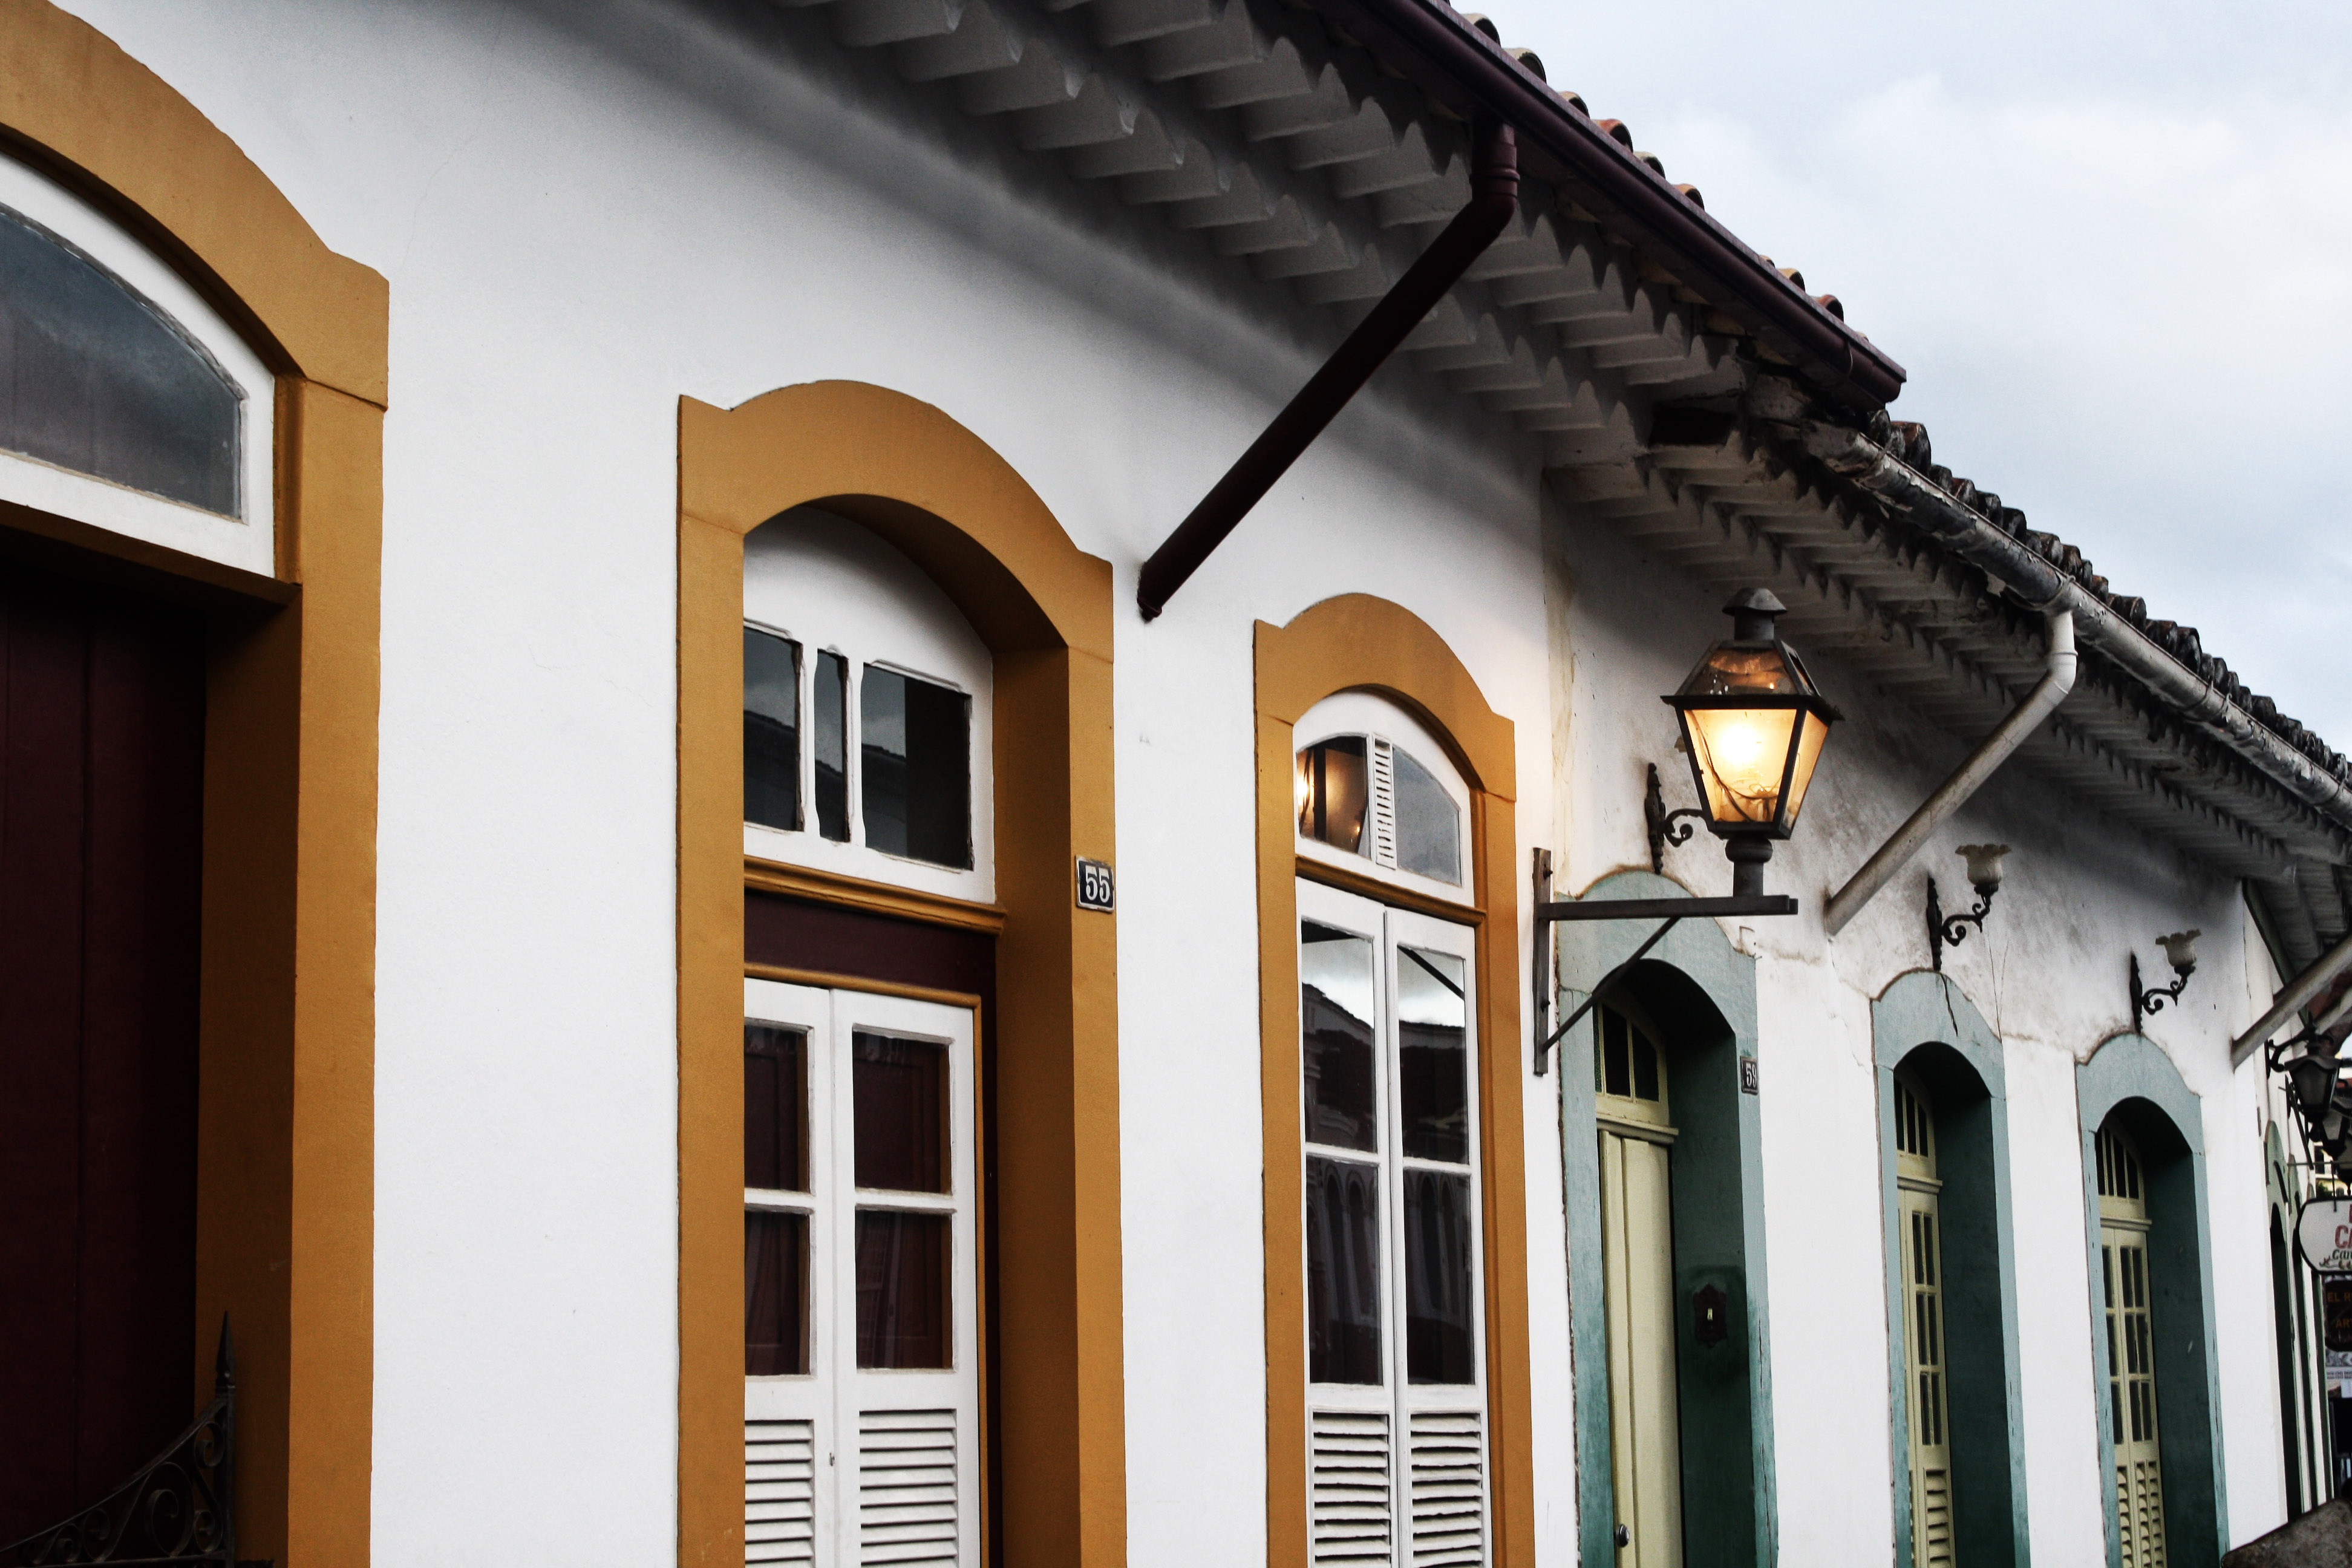
architecture, house, window, building, home, arch, facade